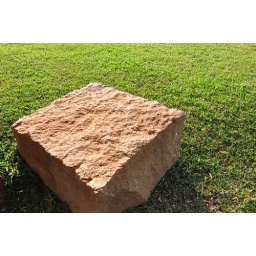
This square block of Granite denotes the potential &amp;amp; power of a person sitting on it &amp;amp; the others sitting around it.